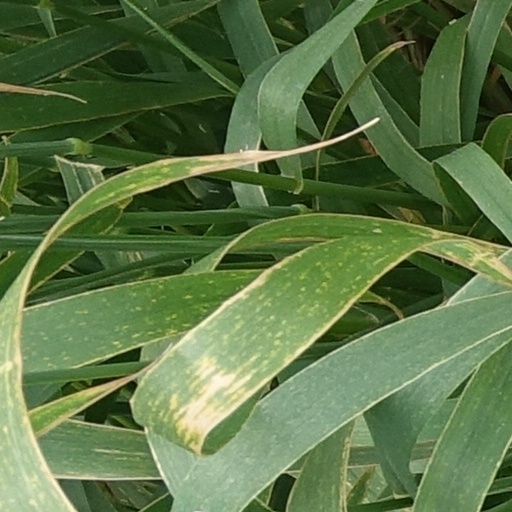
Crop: wheat